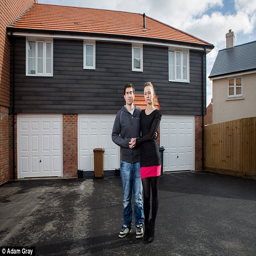
not so sweet : synthpop artist and person outside the problem home they bought